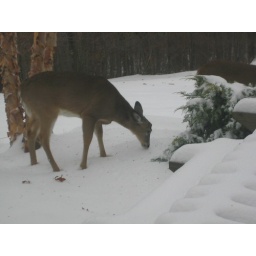
Deer near deck near kitchen window